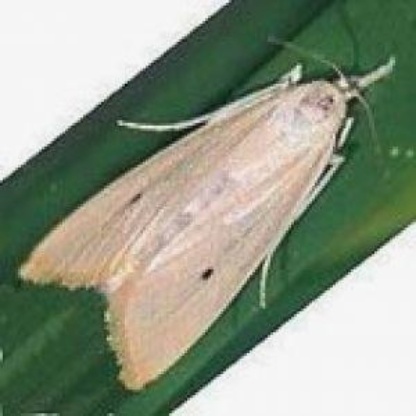
Nhãn: Sâu đục thân (Sọc nâu )( Chilo suppressalis )